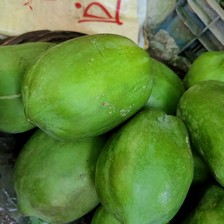
Label: others